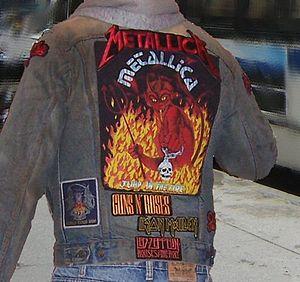
La mode heavy metal désigne l'allure vestimentaire et l'apparence physique que se donnent, au milieu des années 1970, certains des fans de la musique heavy metal, également appelés metalleux.